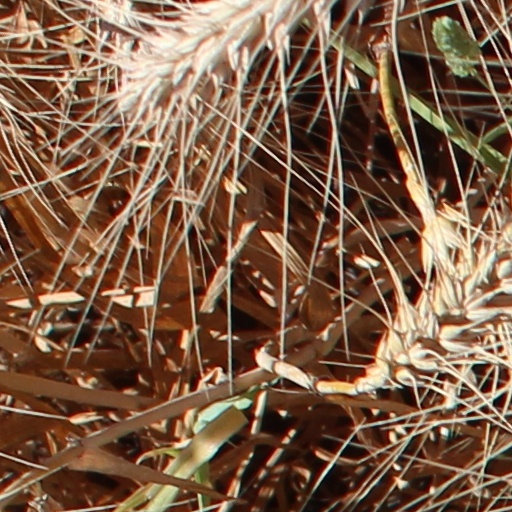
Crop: wheat